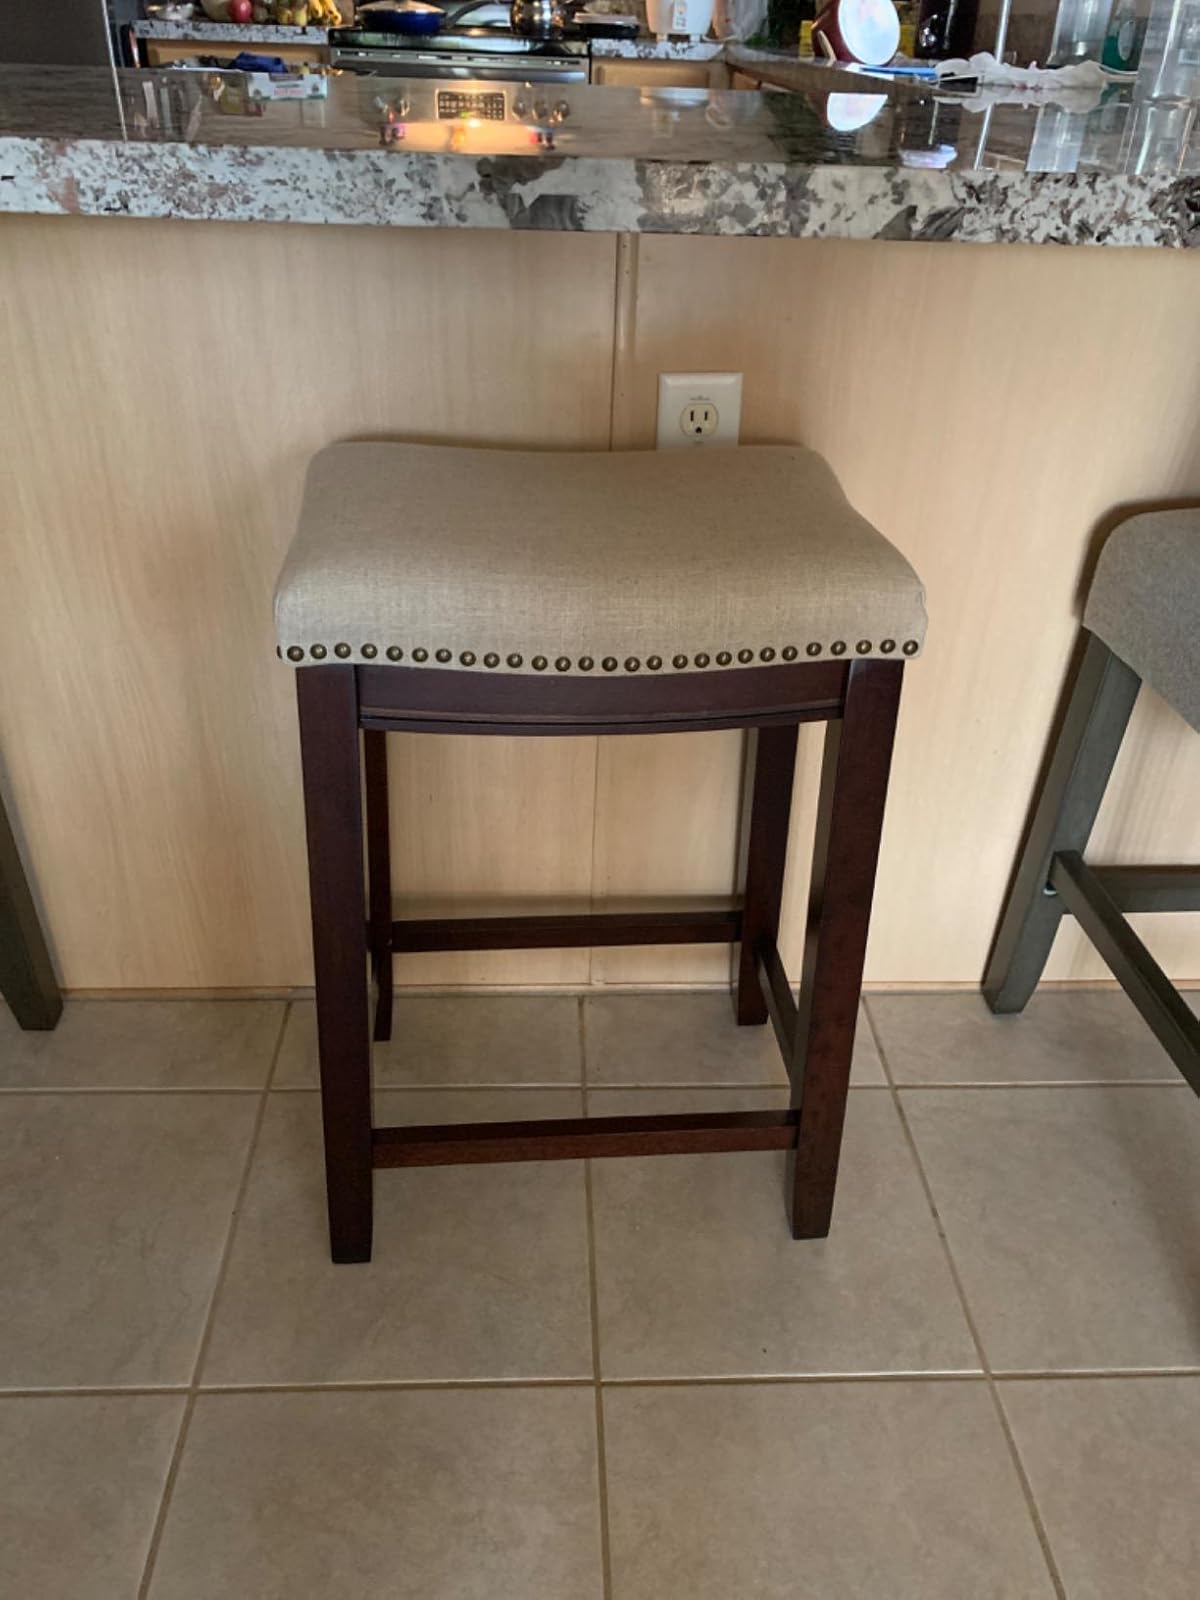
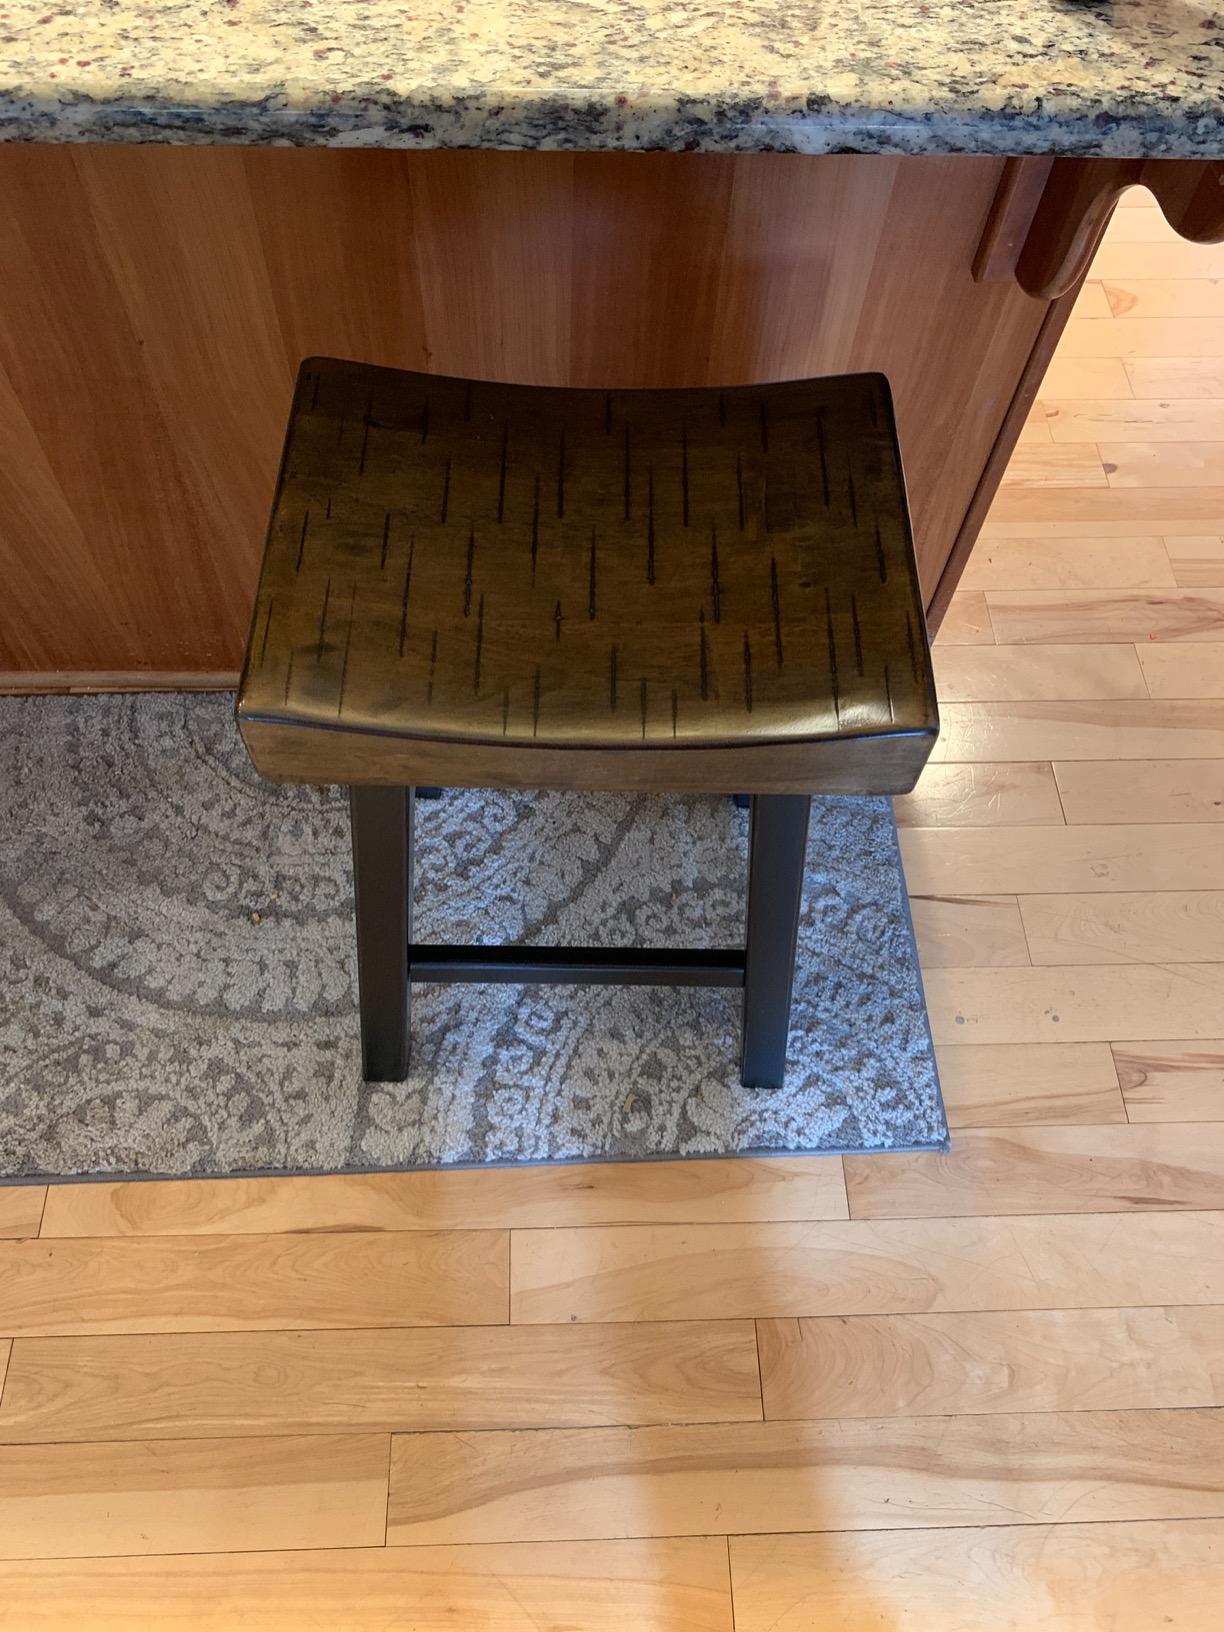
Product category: stool
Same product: no